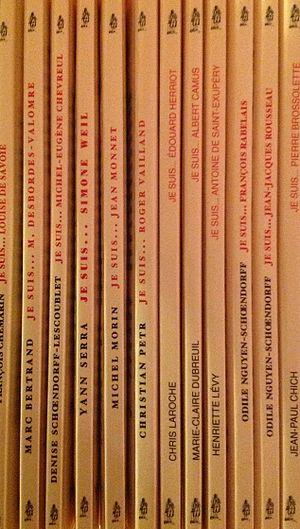
Ouvrages de la collection Je suis""
La collection Je suis… a été créée en 2008 par Jacques André, éditeur à Lyon. Elle est destinée, en priorité, aux jeunes lecteurs qui veulent connaître la vie du personnage dont le nom a été donné à leur établissement scolaire.